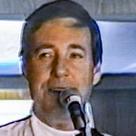
Age: 51